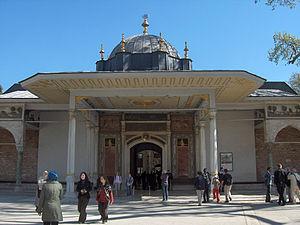
Le palais de Topkapı est un palais d'Istanbul, en Turquie. De 1465 à 1853, il est la résidence de ville, principale et officielle, du sultan ottoman. Le palais est construit sur l’emplacement de l’acropole de l’antique Byzance. Il domine la Corne d'Or, le Bosphore et la mer de Marmara. Le nom de « Topkapı Sarayı » signifie littéralement « palais de la porte des canons », d'après le nom d'une porte voisine aujourd'hui disparue. Il s'étend sur 700 000 m², et est entouré de cinq kilomètres de remparts.
L'Empire ottoman, connu historiquement en Europe de l'Ouest comme l'Empire turc, la Turquie ottomane ou simplement la Turquie, est un empire fondé à la fin du XIIIᵉ siècle au nord-ouest de l'Anatolie, dans la commune de Söğüt, par le chef tribal oghouze Osman Iᵉʳ. Après 1354, les Ottomans sont entrés en Europe, et, avec la conquête des Balkans, le Beylik ottoman s'est transformé en un empire trans-continental. Après l'avoir encerclé et réduit à sa capitale et à quelques lambeaux, les Ottomans ont mis fin à l'Empire byzantin en 1453 par la conquête de Constantinople sous le règne du sultan Mehmed II.
Istanbul ou Istamboul [istɑ̃bul], appelé officiellement ainsi à partir de 1930 et auparavant Constantinople, est la plus grande ville et métropole de Turquie et la préfecture de la province homonyme, dont elle représente environ 50 % de la superficie mais plus de 97 % de la population. Quatre zones historiques de la ville sont inscrites sur la liste du patrimoine mondial de l'Unesco depuis 1985. Istanbul est le principal centre économique de la Turquie mais aussi la capitale culturelle du pays.